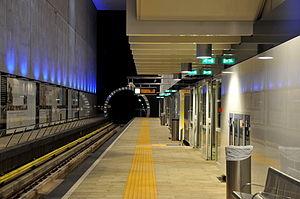
Le réseau RandstadRail dans la partie sud de la Randstad, conurbation de l'ouest des Pays-Bas, reliant La Haye, Zoetermeer et Rotterdam, consiste en une ligne de métro léger entre La Haye et Rotterdam, deux lignes de tram-train entre La Haye et Zoetermeer et une ligne de bus reliant Rodenrijs Metro et Zoetermeer. Le réseau utilise principalement d'anciennes voies ferrées et des voies de tramway, avec un nouveau viaduc à La Haye et un nouveau tunnel à Rotterdam.